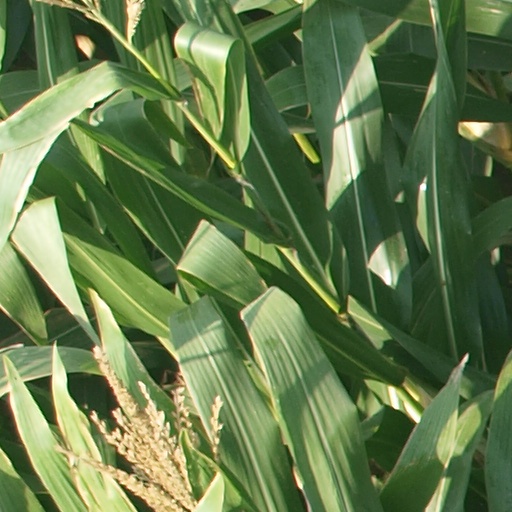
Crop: maize; corn